Evil Queen

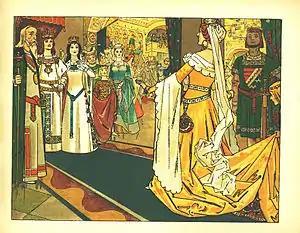
The Queen arrives at Snow White's wedding in a 1905 German illustration

In the classic ending of "Snow White", the Evil Queen is put to death by torture. However, such extreme punishment is often considered inappropriate for children. Already the first English translation of the Grimm's tale, written by Edgar Taylor in 1823, had the Queen choke on her own envy upon the sight of Snow White alive. An 1871 English translation by Susanna Mary Paull "replaces the Queen's death by cruel physical punishment with death by self-inflicted pain and self-destruction", as it is instead her own shoes that become hot due to her anger. Many modern revisions of the fairy tale also change the gruesome classic ending in order to make it less violent. As Sara Maitland wrote, "We do not tell this part of the story anymore; we say it is too cruel and will break children's soft hearts".